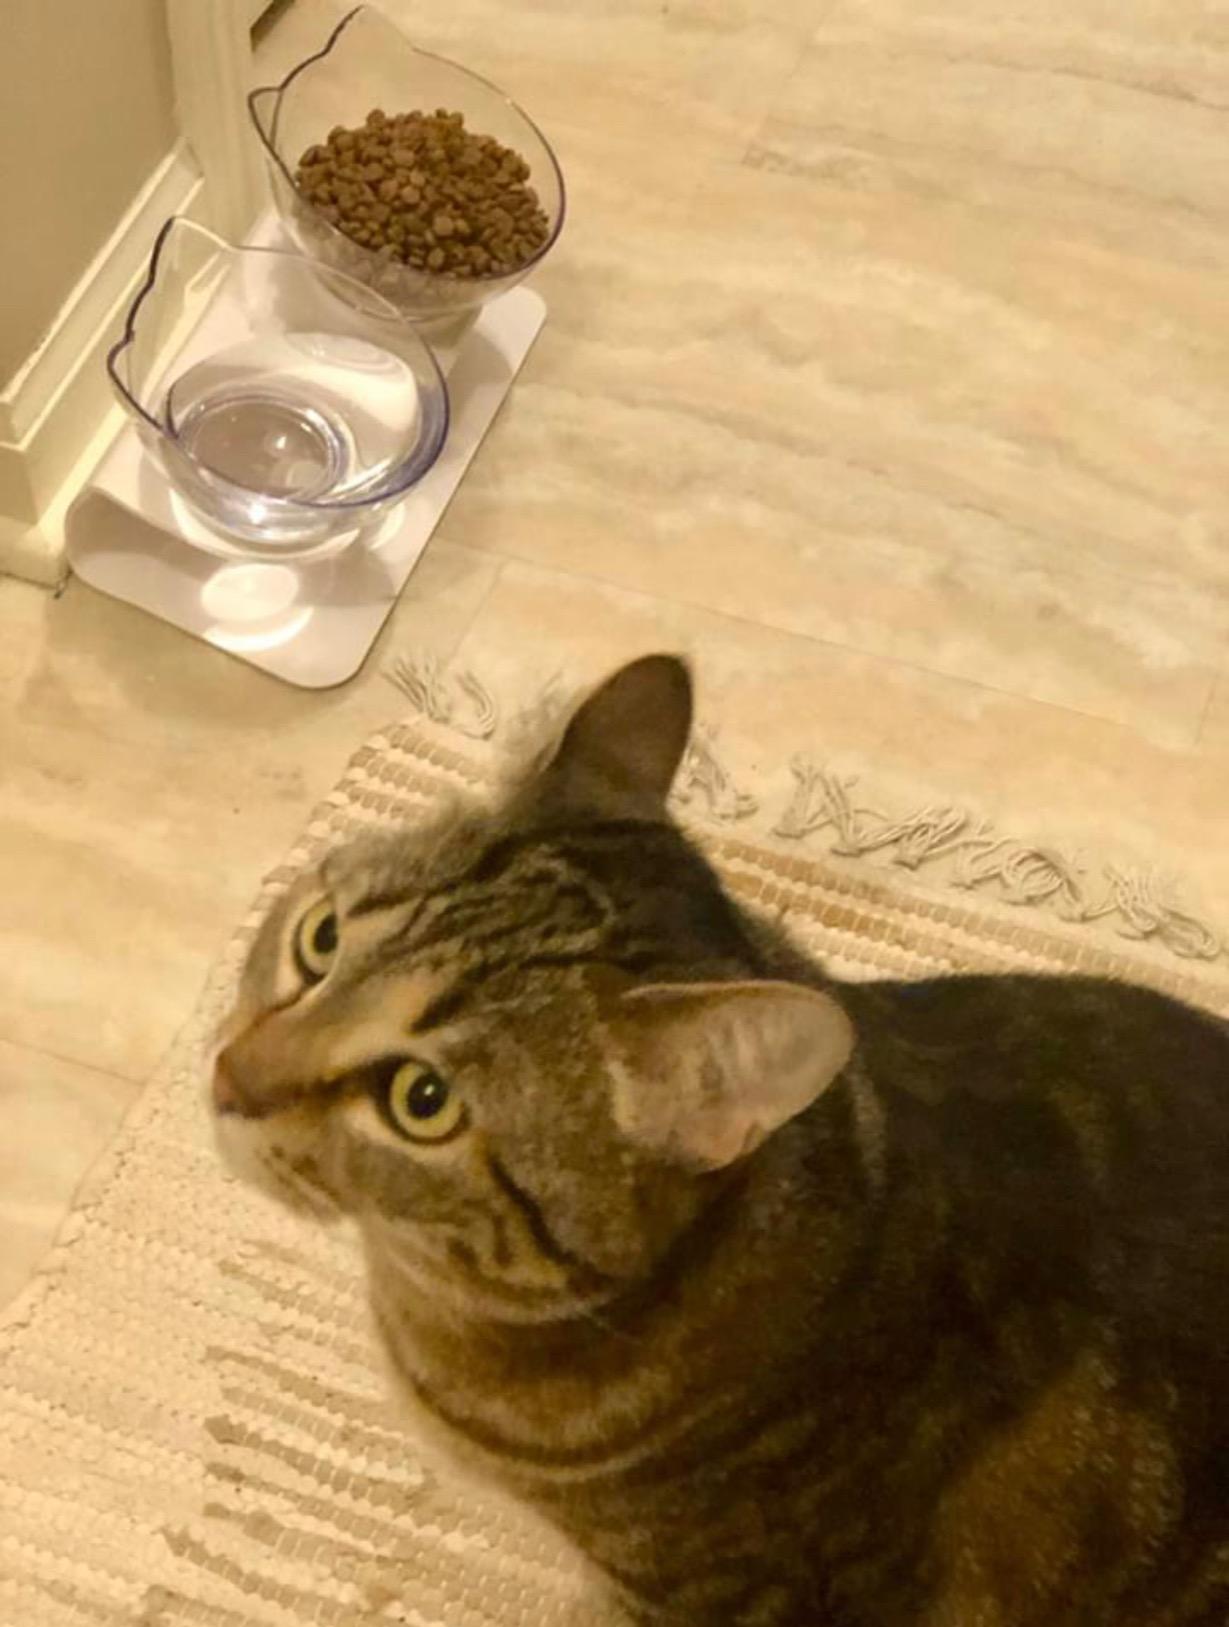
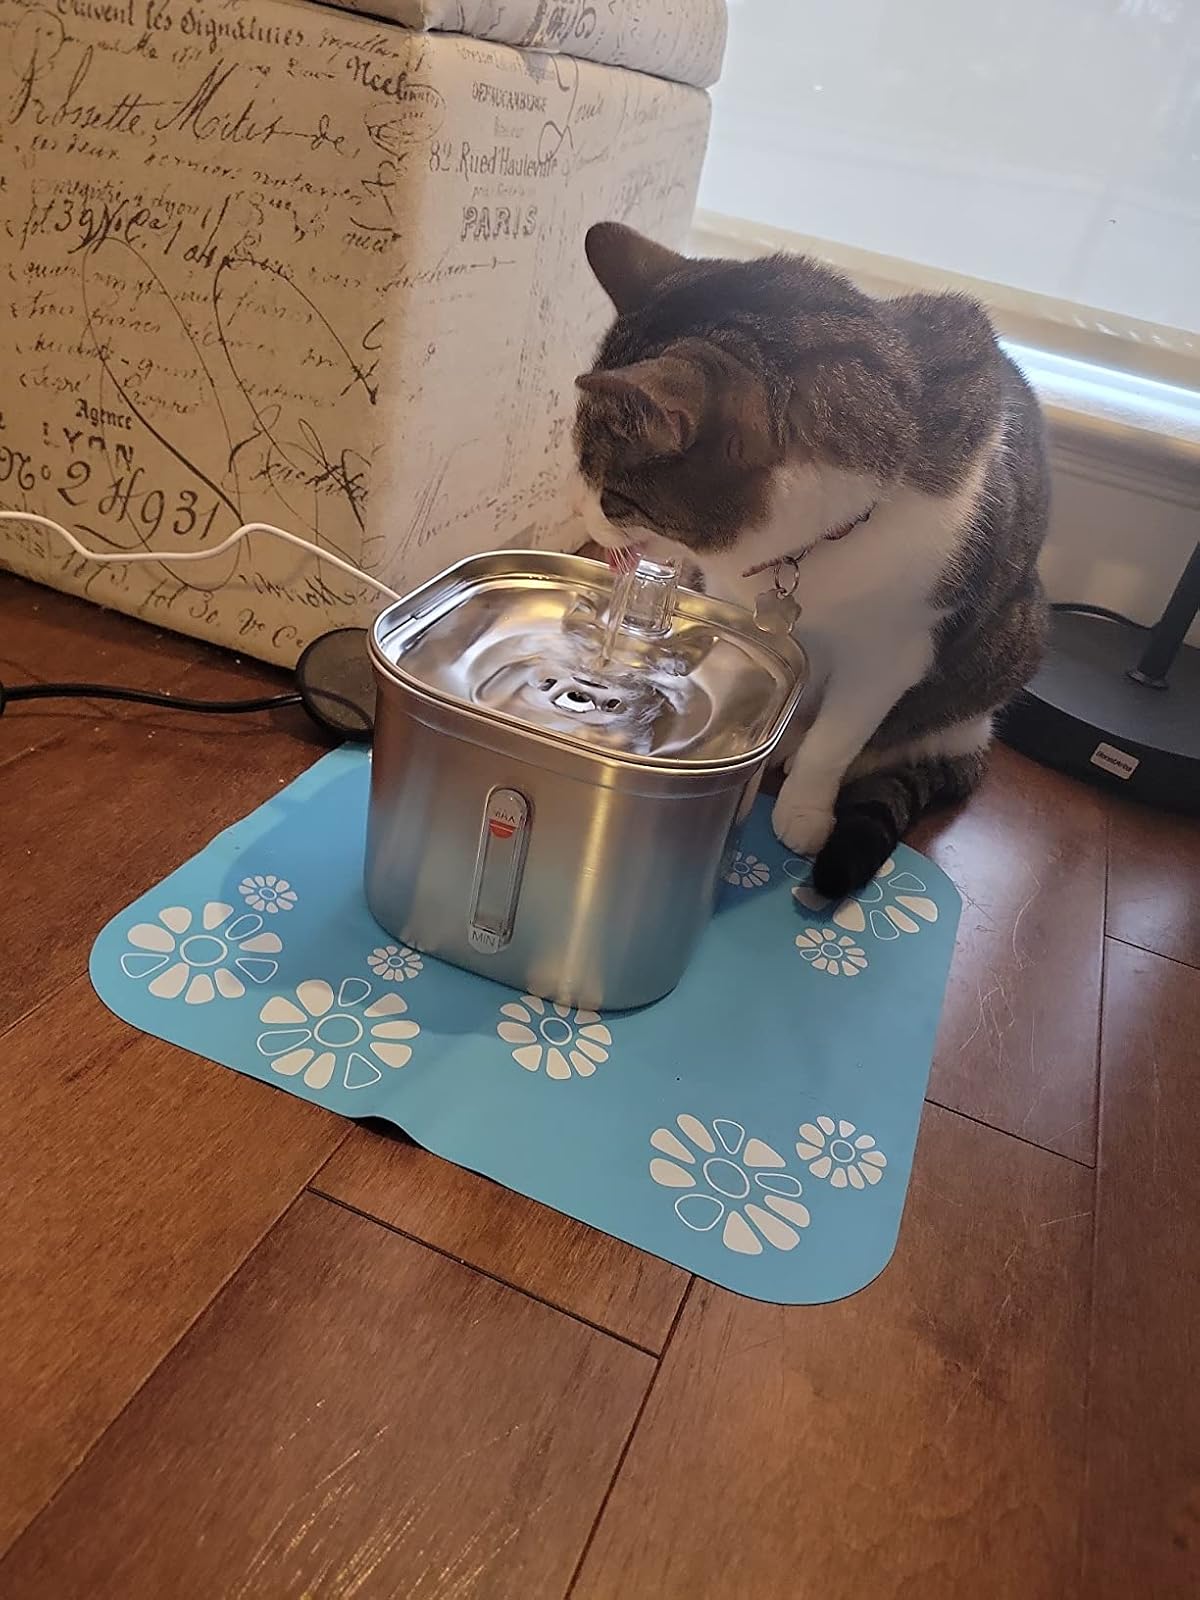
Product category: items_bowl
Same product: no